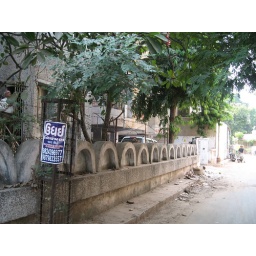
wall around 2nd old house